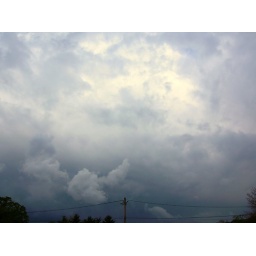
While walking the dog I heard thunder. Started to rain as we got back in the car.